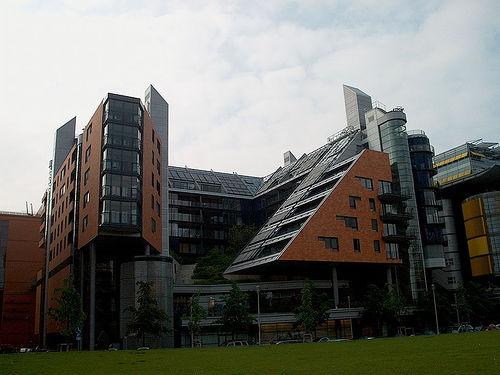
Weather: cloudy or overcast